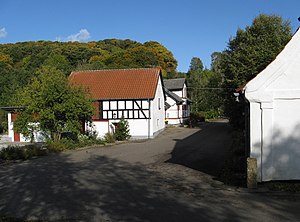
Århus Å
Bodil Mølle ved Århus Ås øvre løb
Bodil Mølle ved Århus Å
Århus Å er en å, som udspringer i Astrup Mose sydsydvest for Aarhus og gennemløber Århus Ådal, herunder Årslev Engsø, Brabrandsøen og den indre by, for endelig at løbe ud i Aarhus Havn og Aarhusbugten.